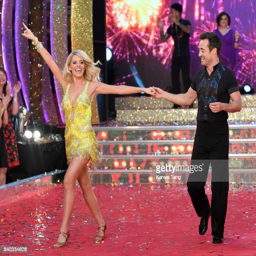
pop artist and actor attend the red carpet launch